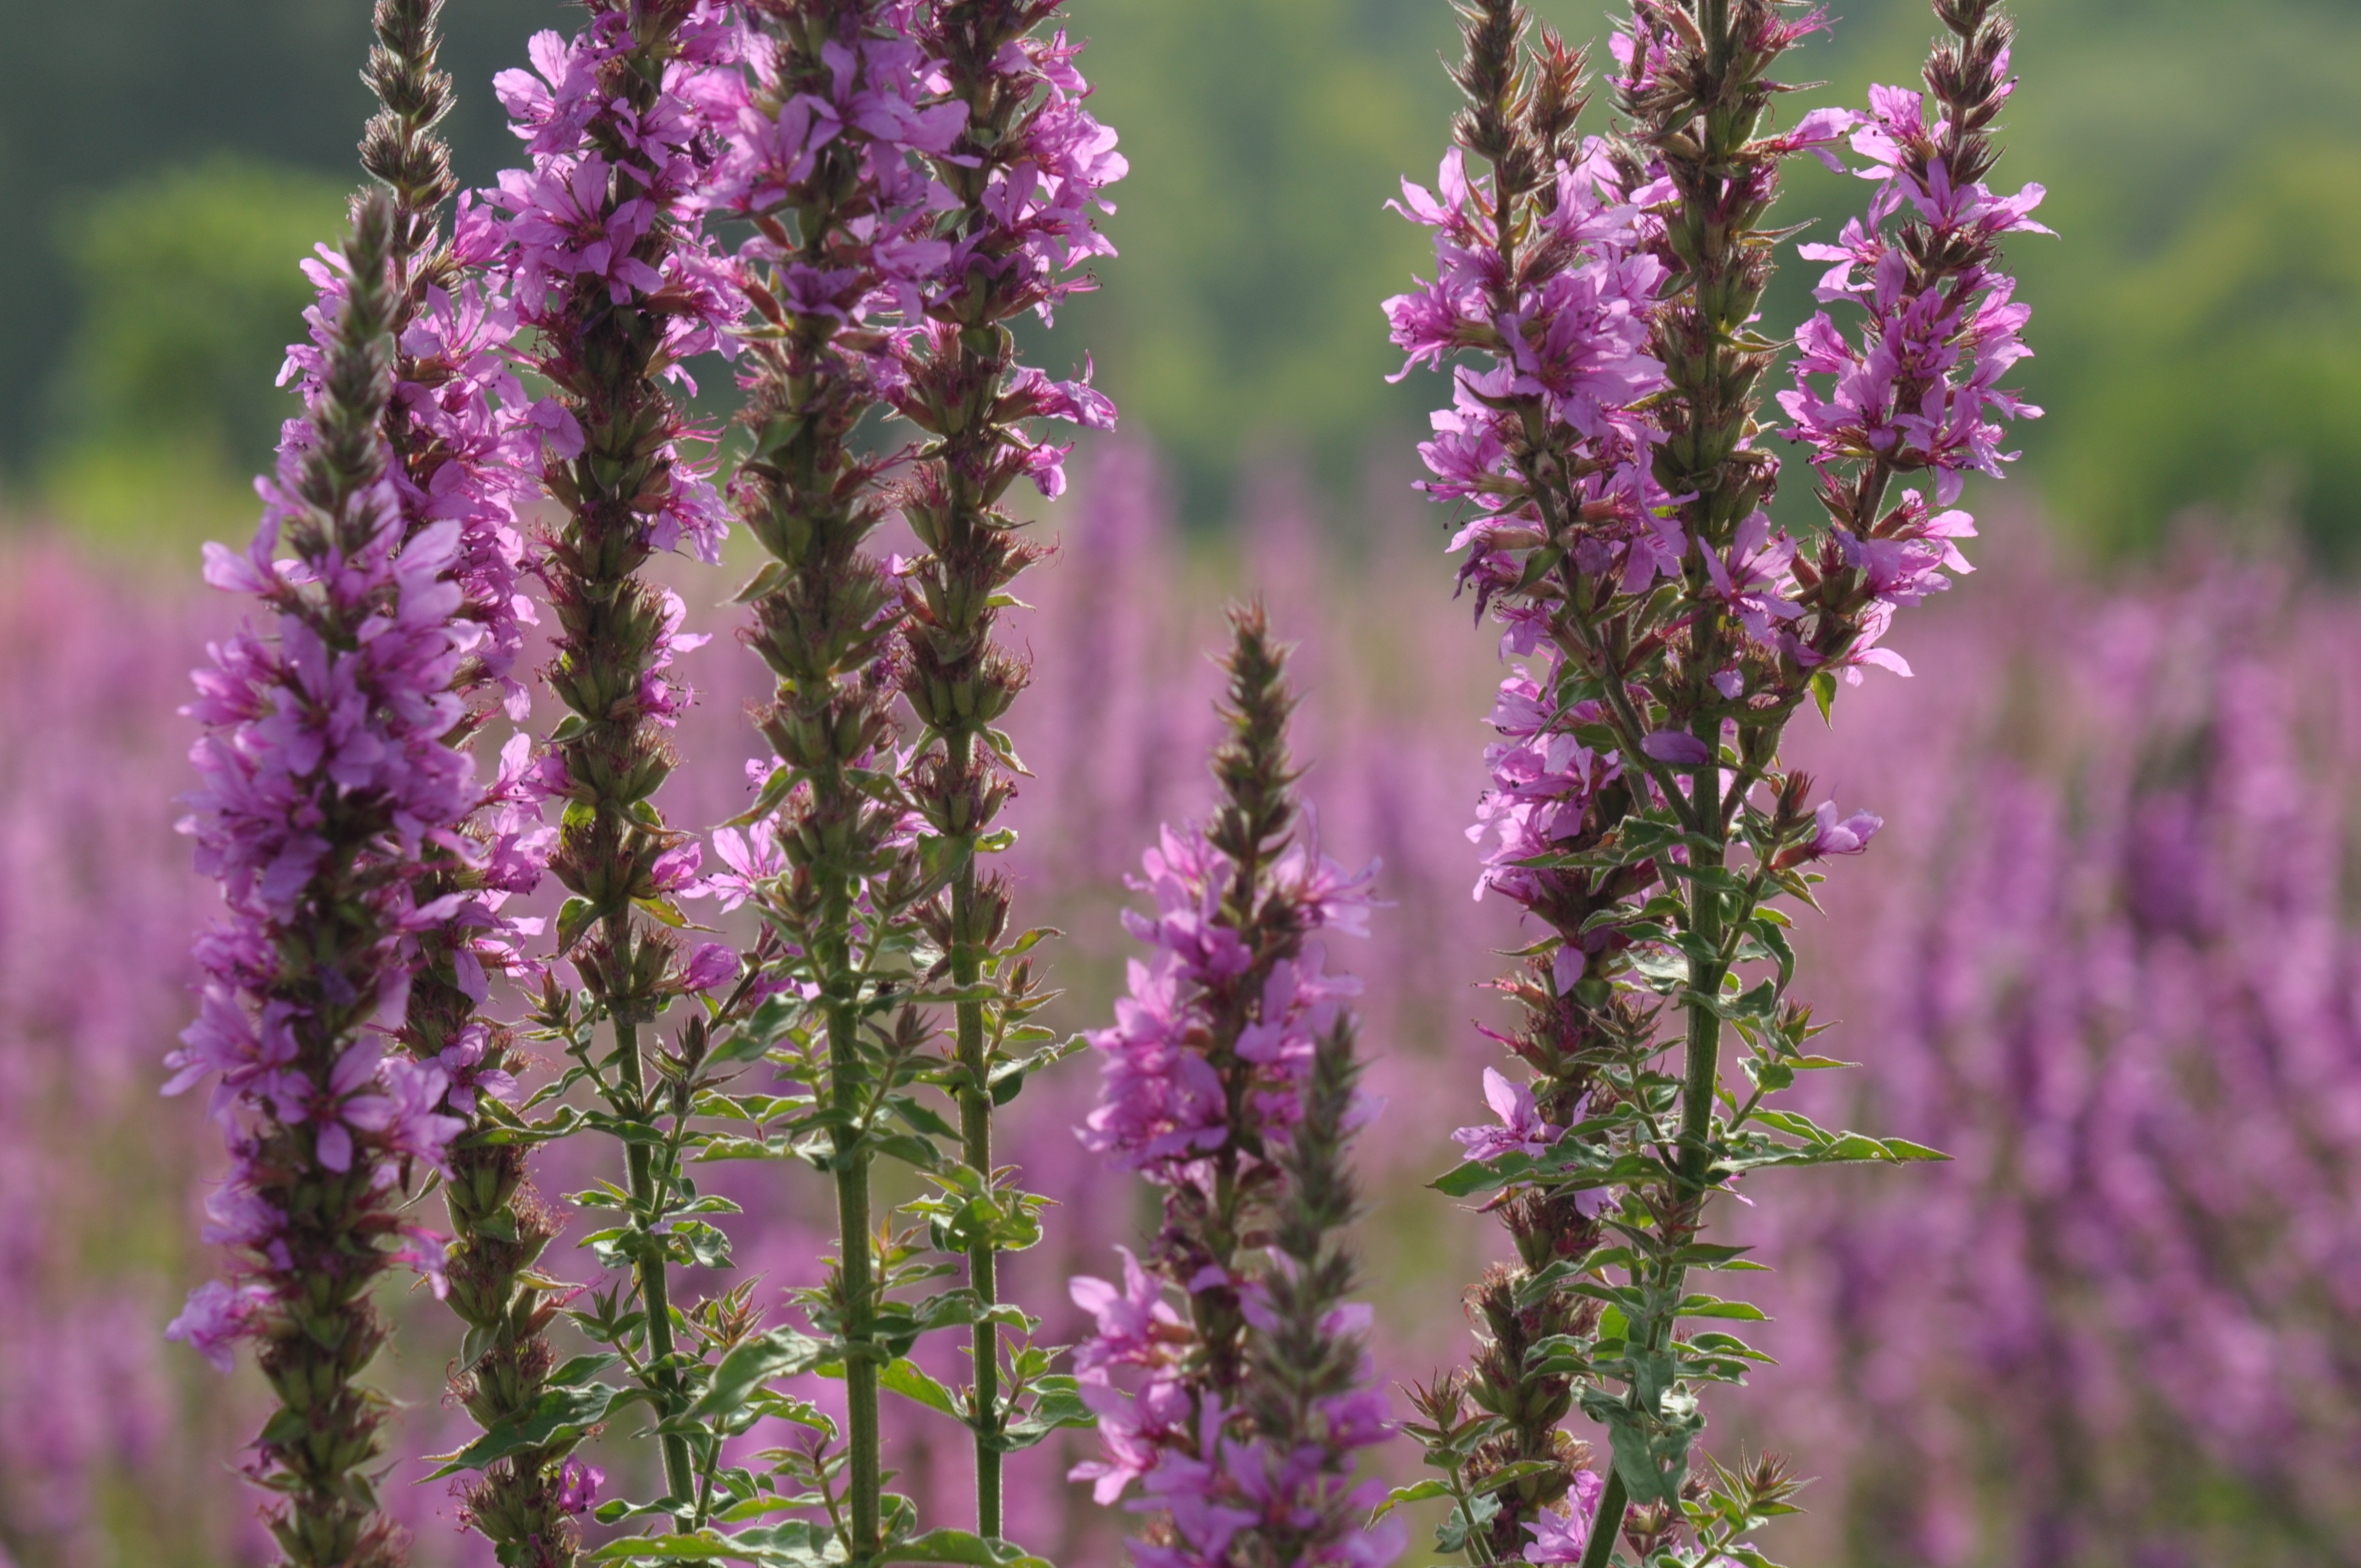
nature, grass, plant, sun, field, meadow, countryside, sunlight, flower, bloom, environment, spring, green, herb, tranquil, freedom, healthy, flora, season, lavender, wildflower, outdoors, relaxation, shrub, day, scene, enjoy, flowering plant, annual plant, land plant, english lavender, hyssopus, loosestrife and pomegranate family